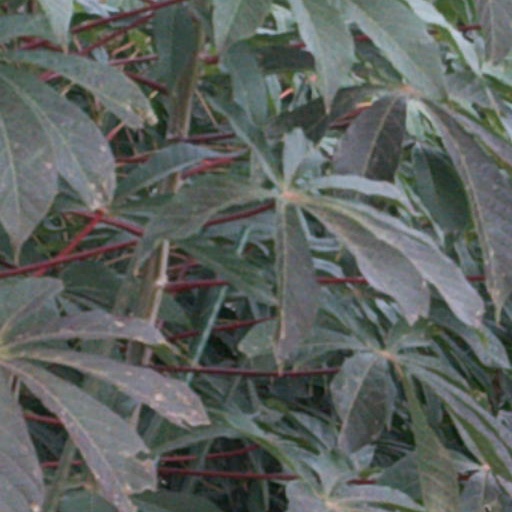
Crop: cassava